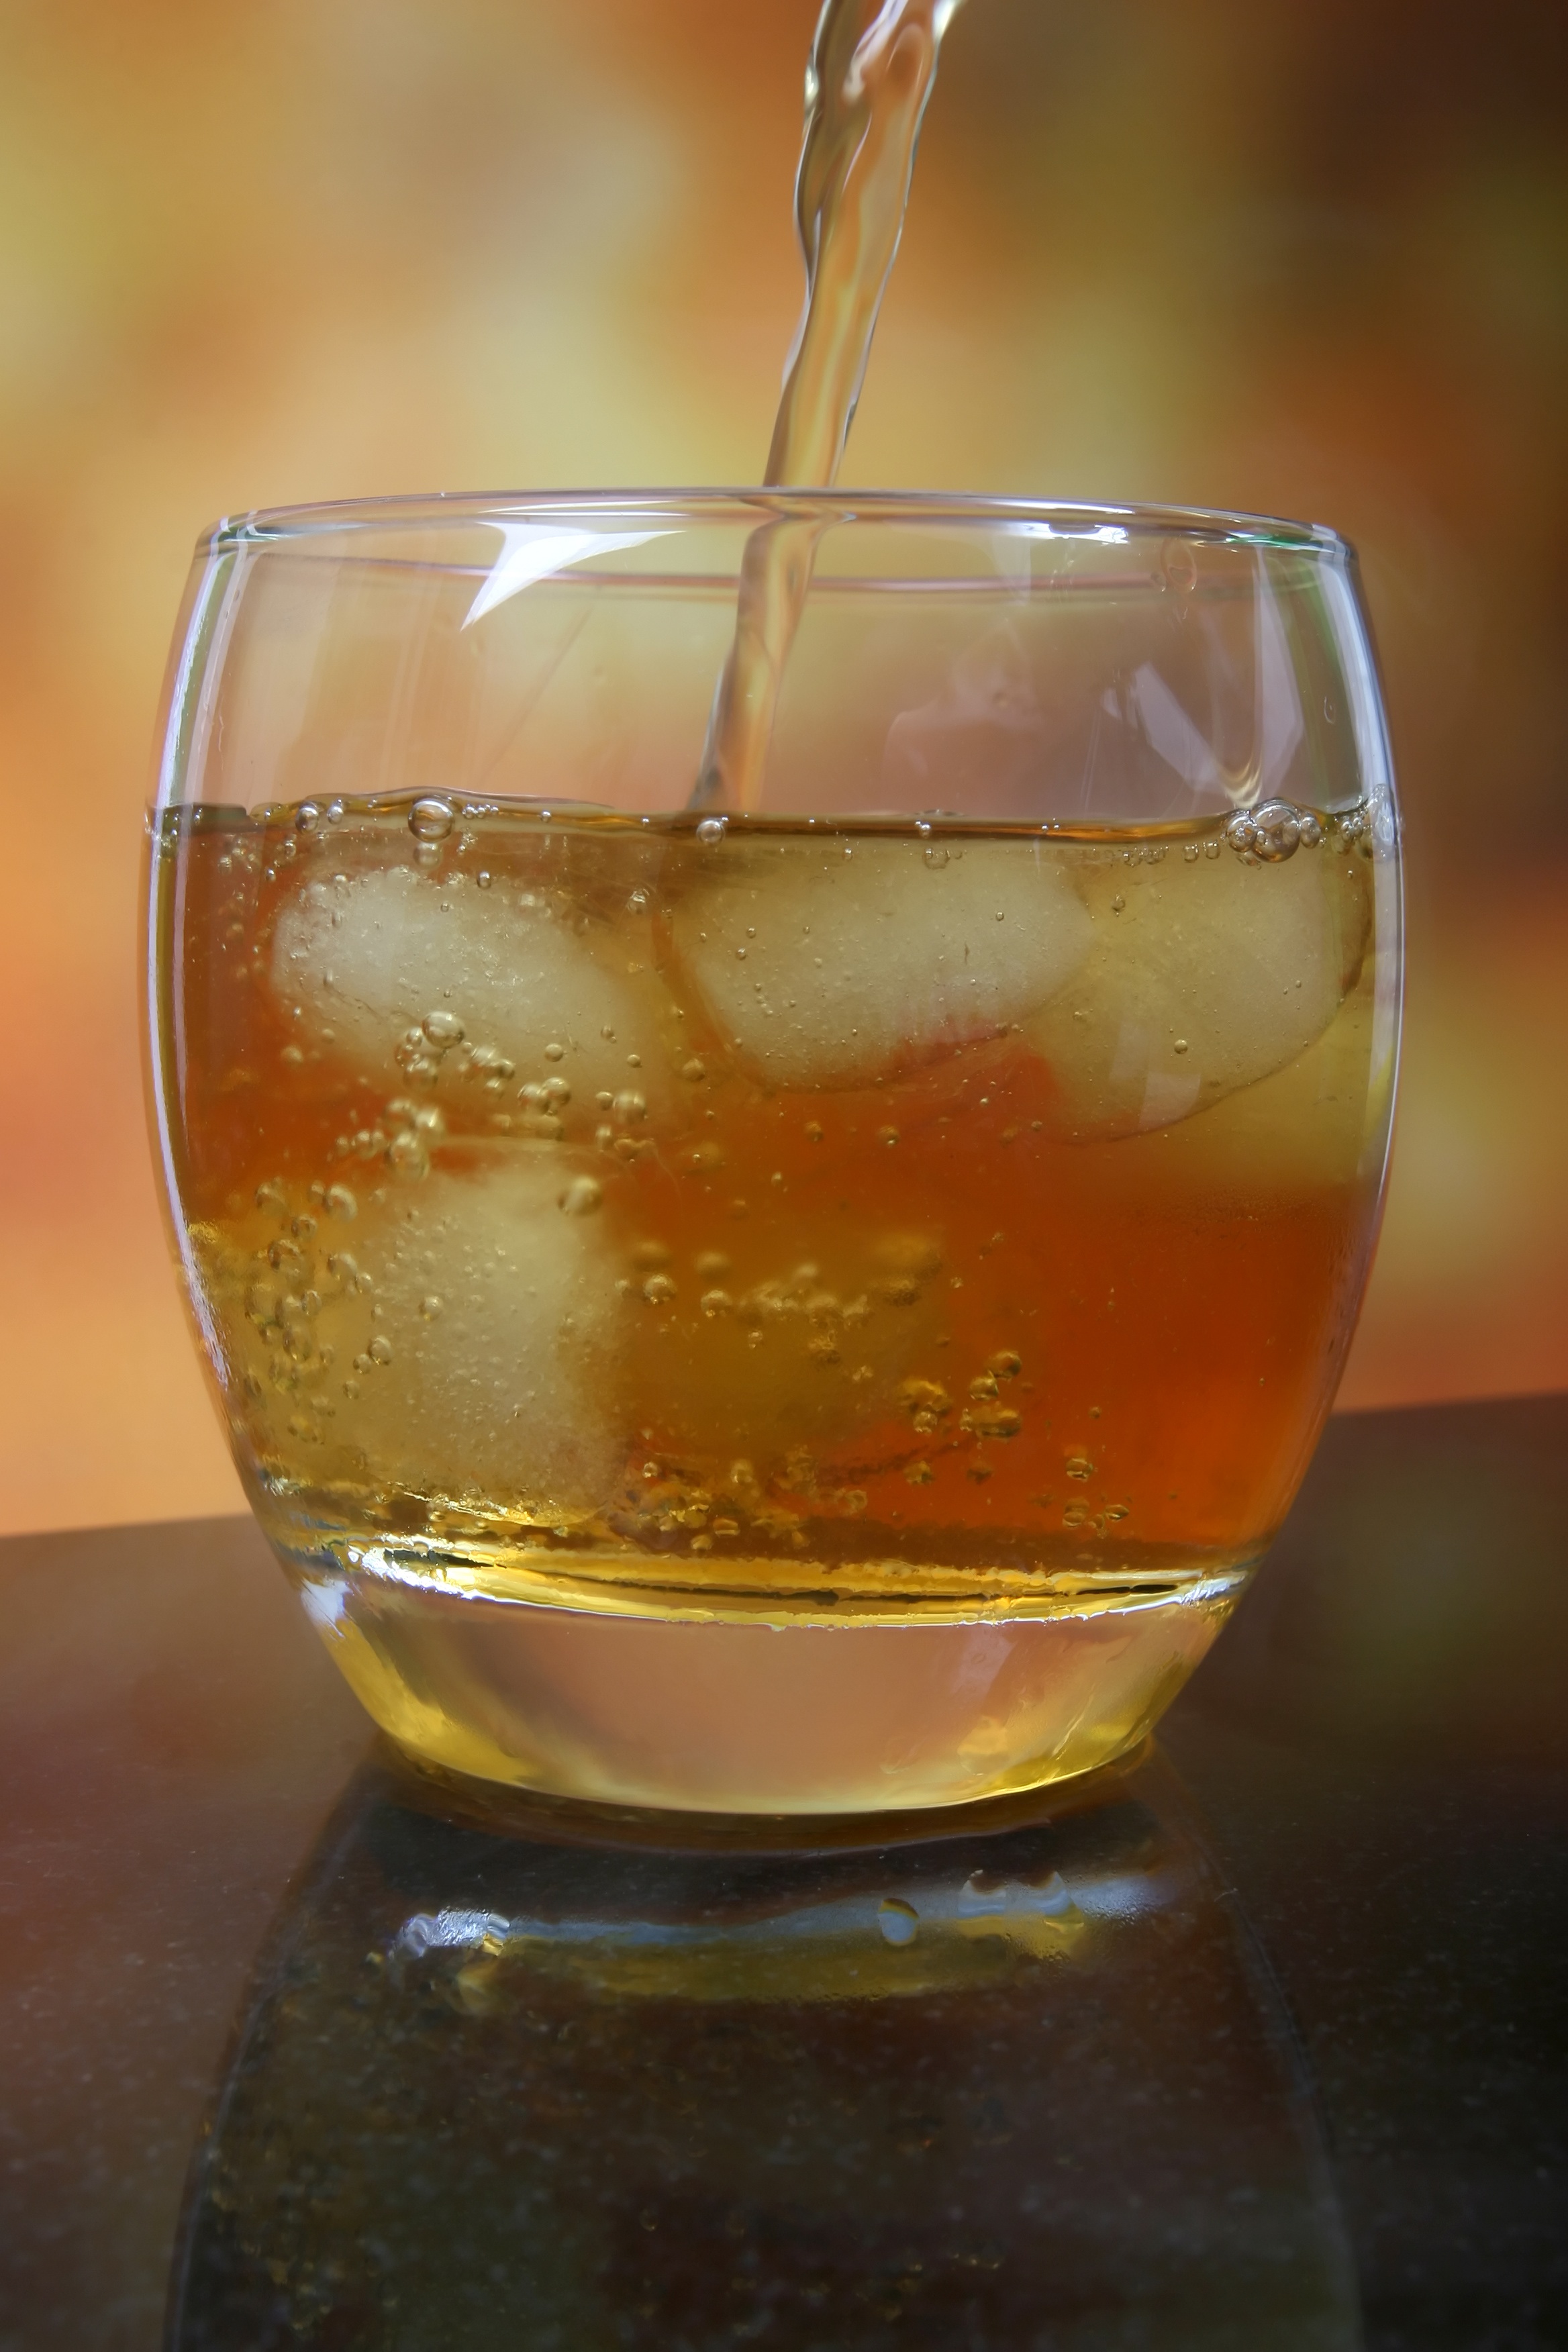
water, cold, liquid, wine, white, night, fruit, glass, restaurant, home, bar, celebration, ice, evening, orange, green, red, macro, natural, holiday, beverage, drink, closeup, lemon, alcohol, cocktail, lime, juice, whiskey, alcoholic, froth, cool, spirits, drinking, party, drunk, smoky, sparkling, anonymous, whisky, domestic, champagne, liqueur, stress, chemicals, brandy, old fashioned, alcoholic beverage, negroni, reaction, aa, alcoholism, tonic, distilled beverage, sazerac